Sky position (RA, Dec in degrees): 353.485, -0.6097
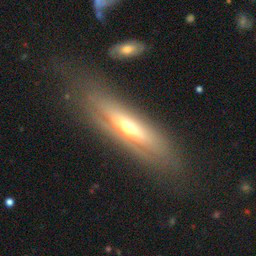
Galaxy morphology: Edge-on Galaxies with Bulge